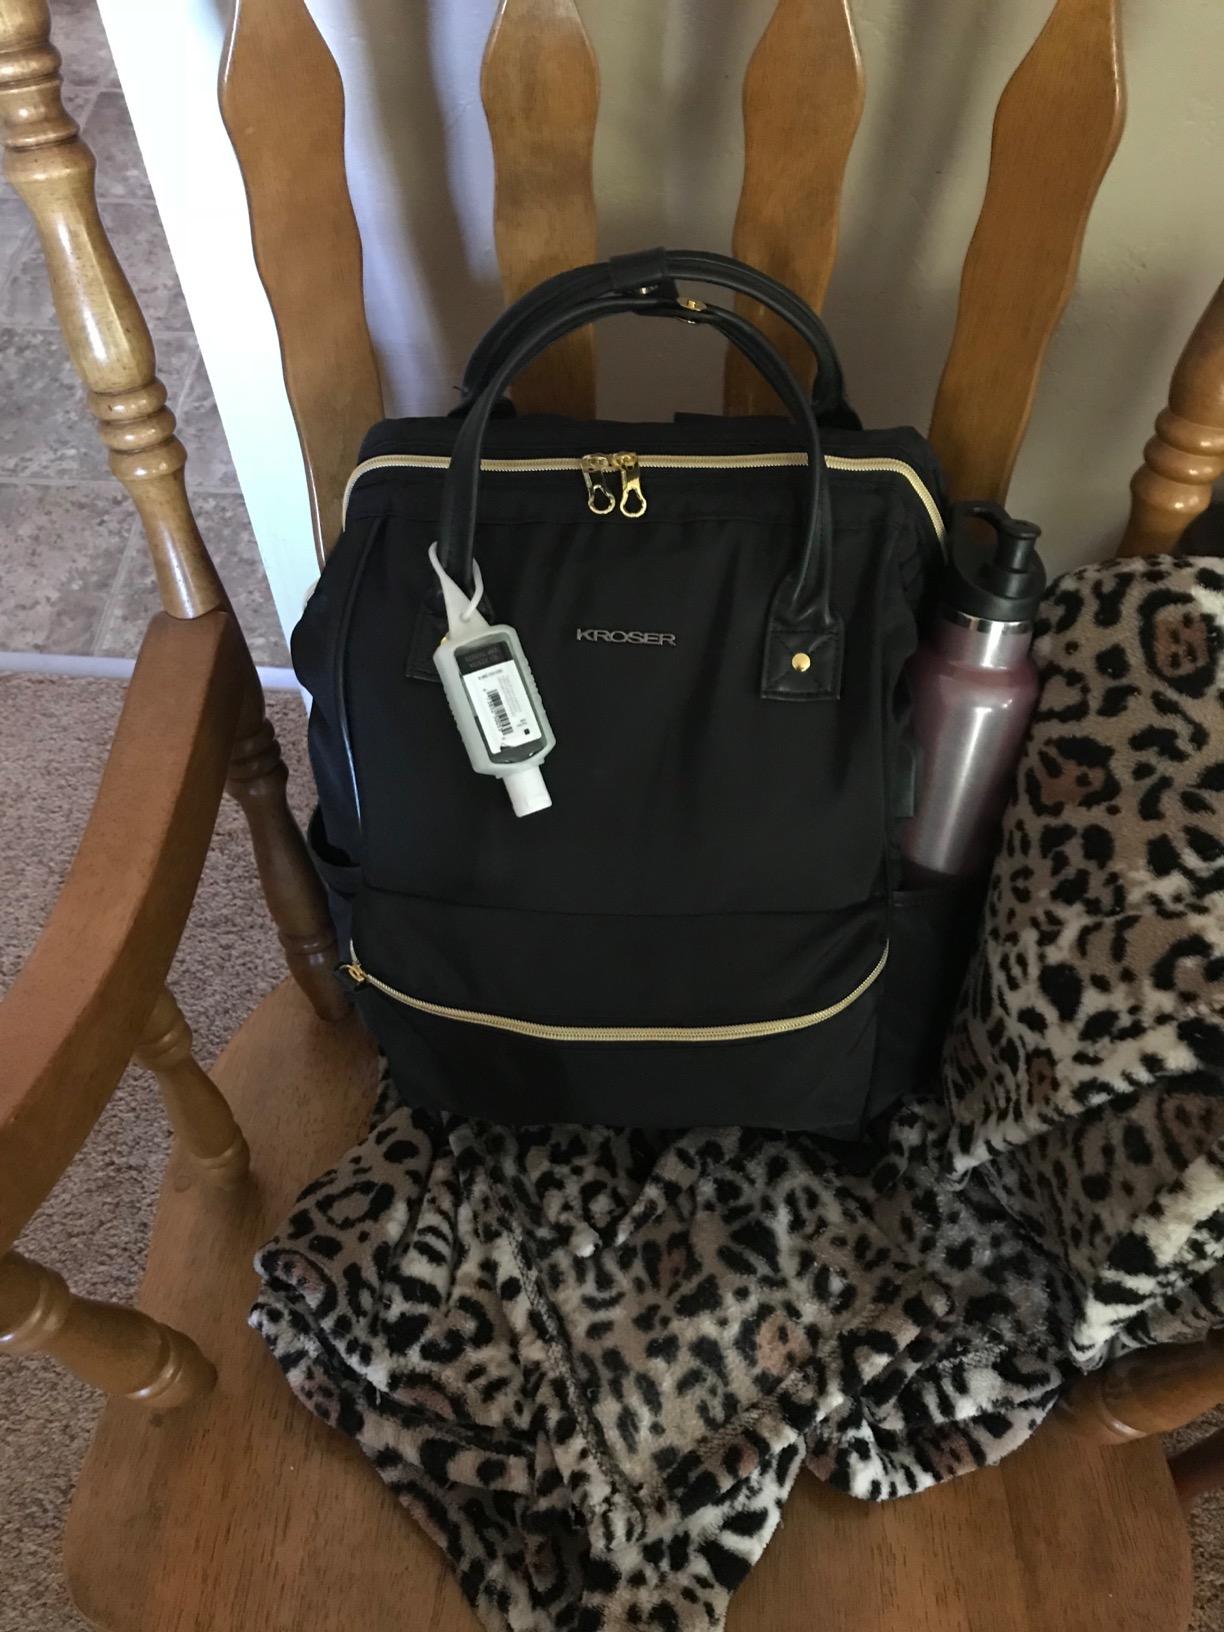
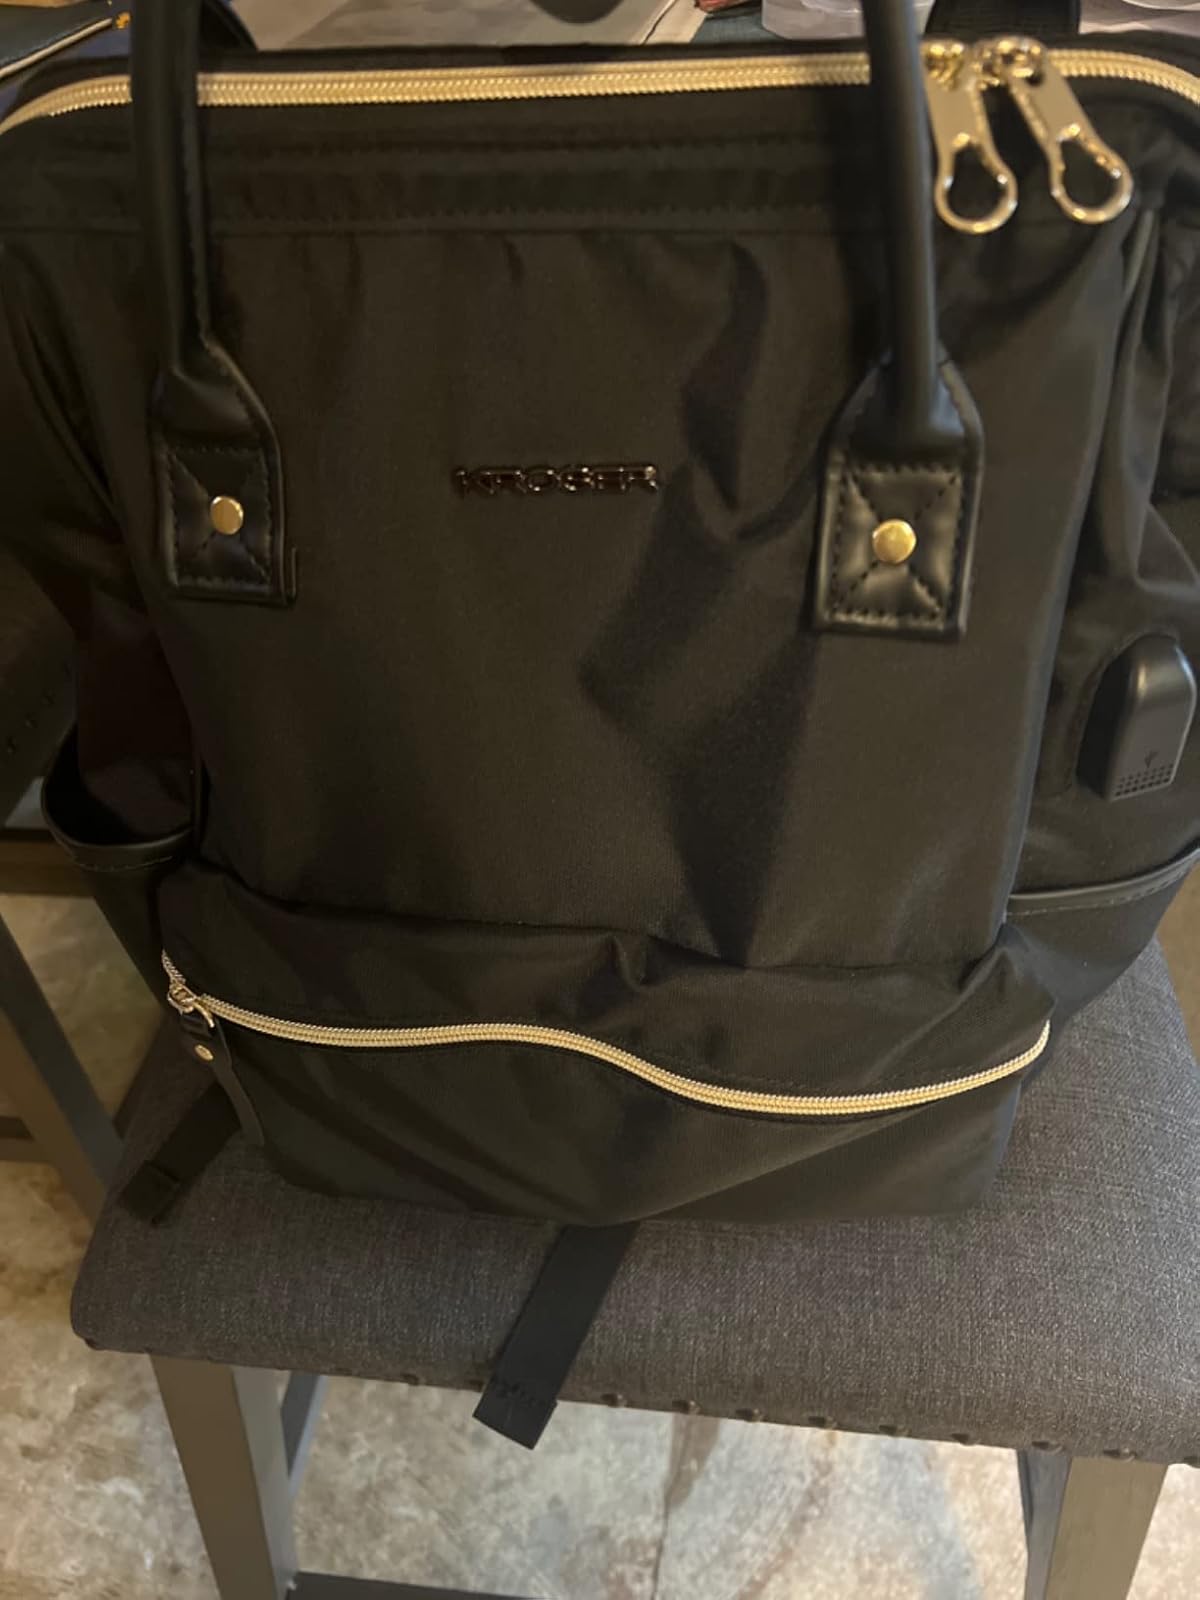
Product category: bag
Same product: yes